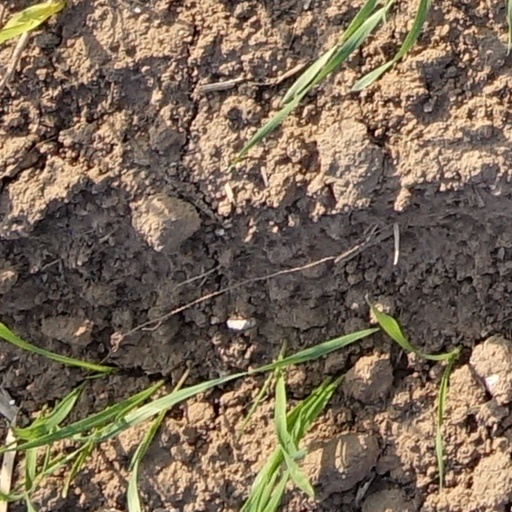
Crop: wheat